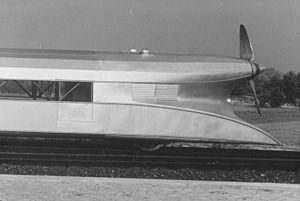
Le Schienenzeppelin, c'est-à-dire Zeppelin sur rails, est un véhicule ferroviaire automoteur propulsé par hélice conçu par l'ingénieur Franz Kruckenberg en 1929. Ce Schienenzeppelin, que Kruckenberg qualifiait d’« aérotrain », demeura un prototype. Avec 230,2 km/h, il battit le record de vitesse sur rail, et le conserva 24 ans.